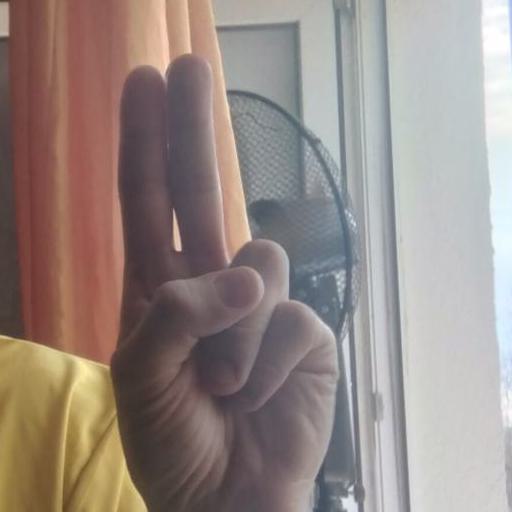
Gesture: two_up